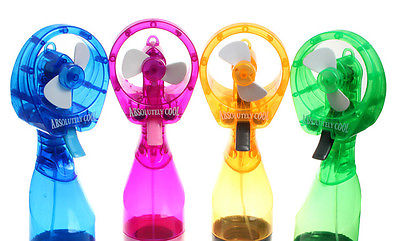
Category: fan